Lilium 'Navona'

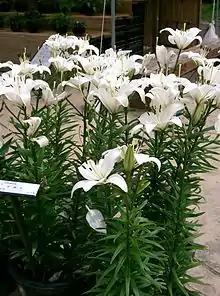

It was created by Gebr. Vletter and Den Haan in Rijnsburg, The Netherlands, in the eighties.